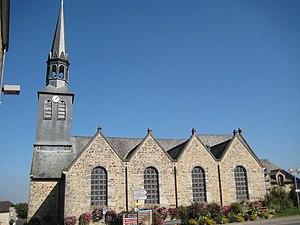
église Saint-Martin-de-Tours de La Bouëxière
La Bouëxière est une commune française située dans le département d'Ille-et-Vilaine, en région Bretagne, peuplée de 4 447 habitants.